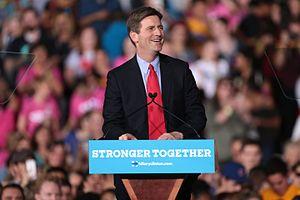
Gregory John Stanton dit Greg Stanton, né le 8 mars 1970 à Phoenix, est un homme politique américain. Membre du Parti démocrate, il est maire de Phoenix avant de se porter candidat à la Chambre des représentants des États-Unis.